Battle of Artemisium

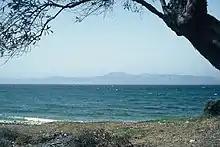
Beach at Cape Artemisium. Magnesia in the distance.

The Allied fleet sailed north to Cape Artemisium once it became known that the Persian army was advancing along the coast past Mount Olympus, probably around late July or the beginning of August. The Allies took up station at Artemisium, most likely beaching their ships at the headland, from which they could quickly launch them as needed. The Allies sent three ships to Skiathos as scouts to provide warning of the approach of the Persian fleet but two weeks passed without sight. Finally, ten Sidonian triremes arrived off Skiathos, sent on a scouting mission by the Persian fleet anchored at Therma in Macedonia. Three of these ships crashed into a reef called the Ant/Myrmex, located midway between Skiathos and Magnesia. The main Allied fleet was informed of their arrival by a fire-beacon lit on the island. However, the Allied patrol ships themselves were caught unaware and two were captured, whilst one ran aground. According to Herodotus, in the ensuing confusion, unsure whether or not the beacon heralded the arrival of the whole Persian fleet, as a precaution the whole Allied fleet launched into the straits of Artemisium. Once it became clear that the Persian fleet was not going to arrive that day, they decided to sail to Chalcis, halfway down on the western coast of Euboea, leaving men on the heights of Euboea to warn of the actual arrival of the Persian ships.